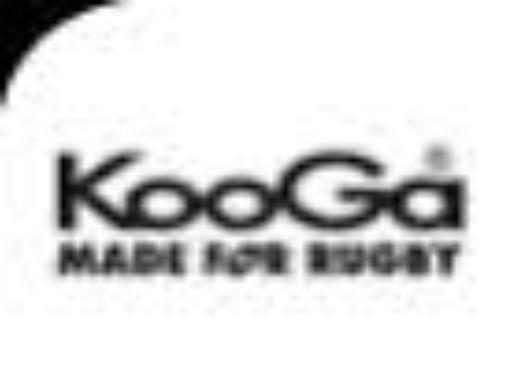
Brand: KooGa
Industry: Clothes